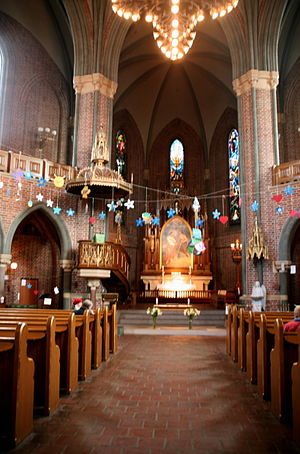
Trefoldighetskirken (Oslo) / Galleri / Interiør
Trefoldighetskirken er en kirke i Hammersborg, centralt i Oslo i Norge.